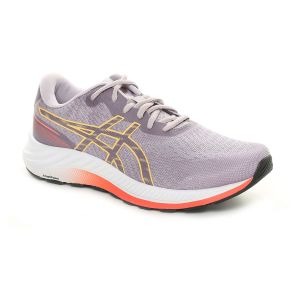
Asics Gel-Excite 9 Donna Cipria   Sconto 30%
Prezzo: 63,00 €